Parramatta (1866)

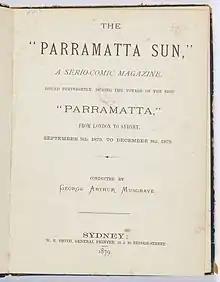
Parramatta Sun : a serio-comic magazine, issued fortnightly, during the voyage of the ship "Parramatta".

"Parramatta" was launched in May 1866 for Devitt and Moore, in the United Kingdom. The ship was named after the Parramatta River near Sydney in Australia. The style of ship was known as a Blackwall frigate. These three-masted ships had been designed to supersede the British East Indiaman that carried goods from India to the United Kingdom. The clipper ships were actually used for carrying wool from Australia to the United Kingdom and passengers in both directions. "Parramatta" was the second fastest of this type after "Tweed".